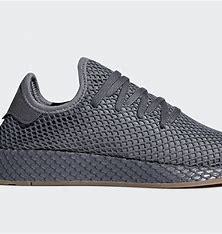
Brand: Adidas
Model: Deerupt